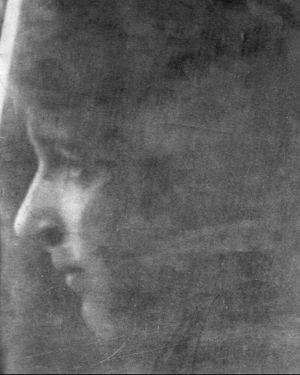
María Zambrano Alarcón est une penseuse, philosophe et essayiste espagnole, disciple de José Ortega y Gasset. Elle a reçu deux hautes distinctions littéraires : le prix Prince des Asturies en 1981 et le prix Cervantes en 1988 pour l'ensemble de son œuvre.